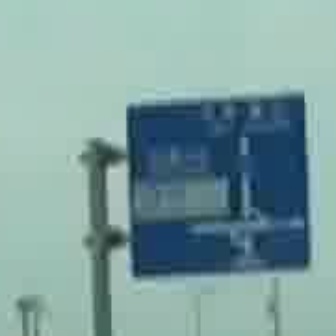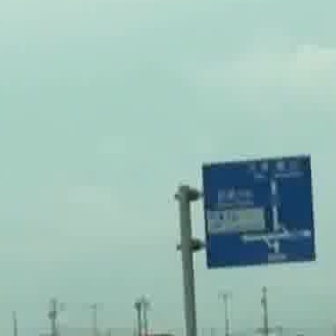
  Please identify the target specified by the bounding box [123,89,309,274] in the first image and locate it in the second image. Return the coordinates in [x_min,y_min,x_max,y_max] format.
Answer: [199,152,314,266]